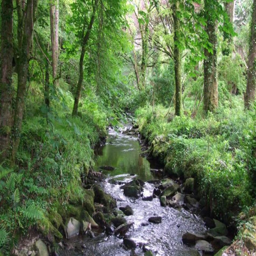
a stream runs through a glade .